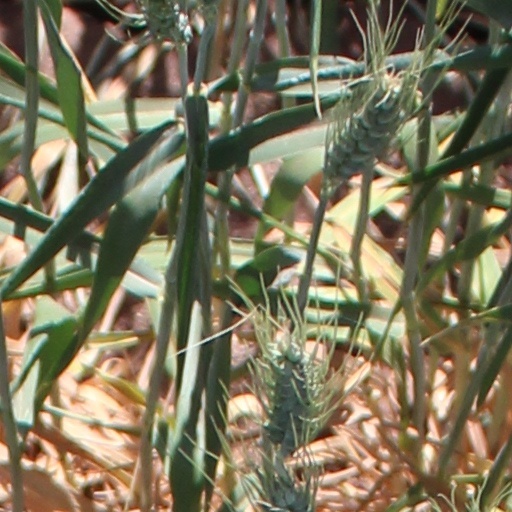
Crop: wheat